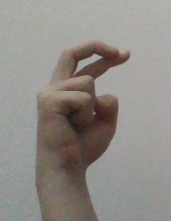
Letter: zay